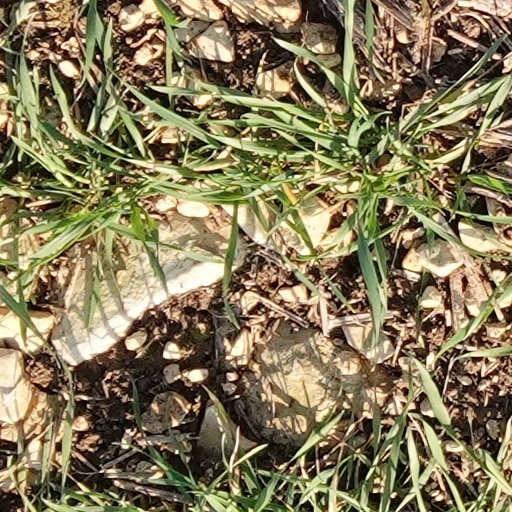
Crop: wheat